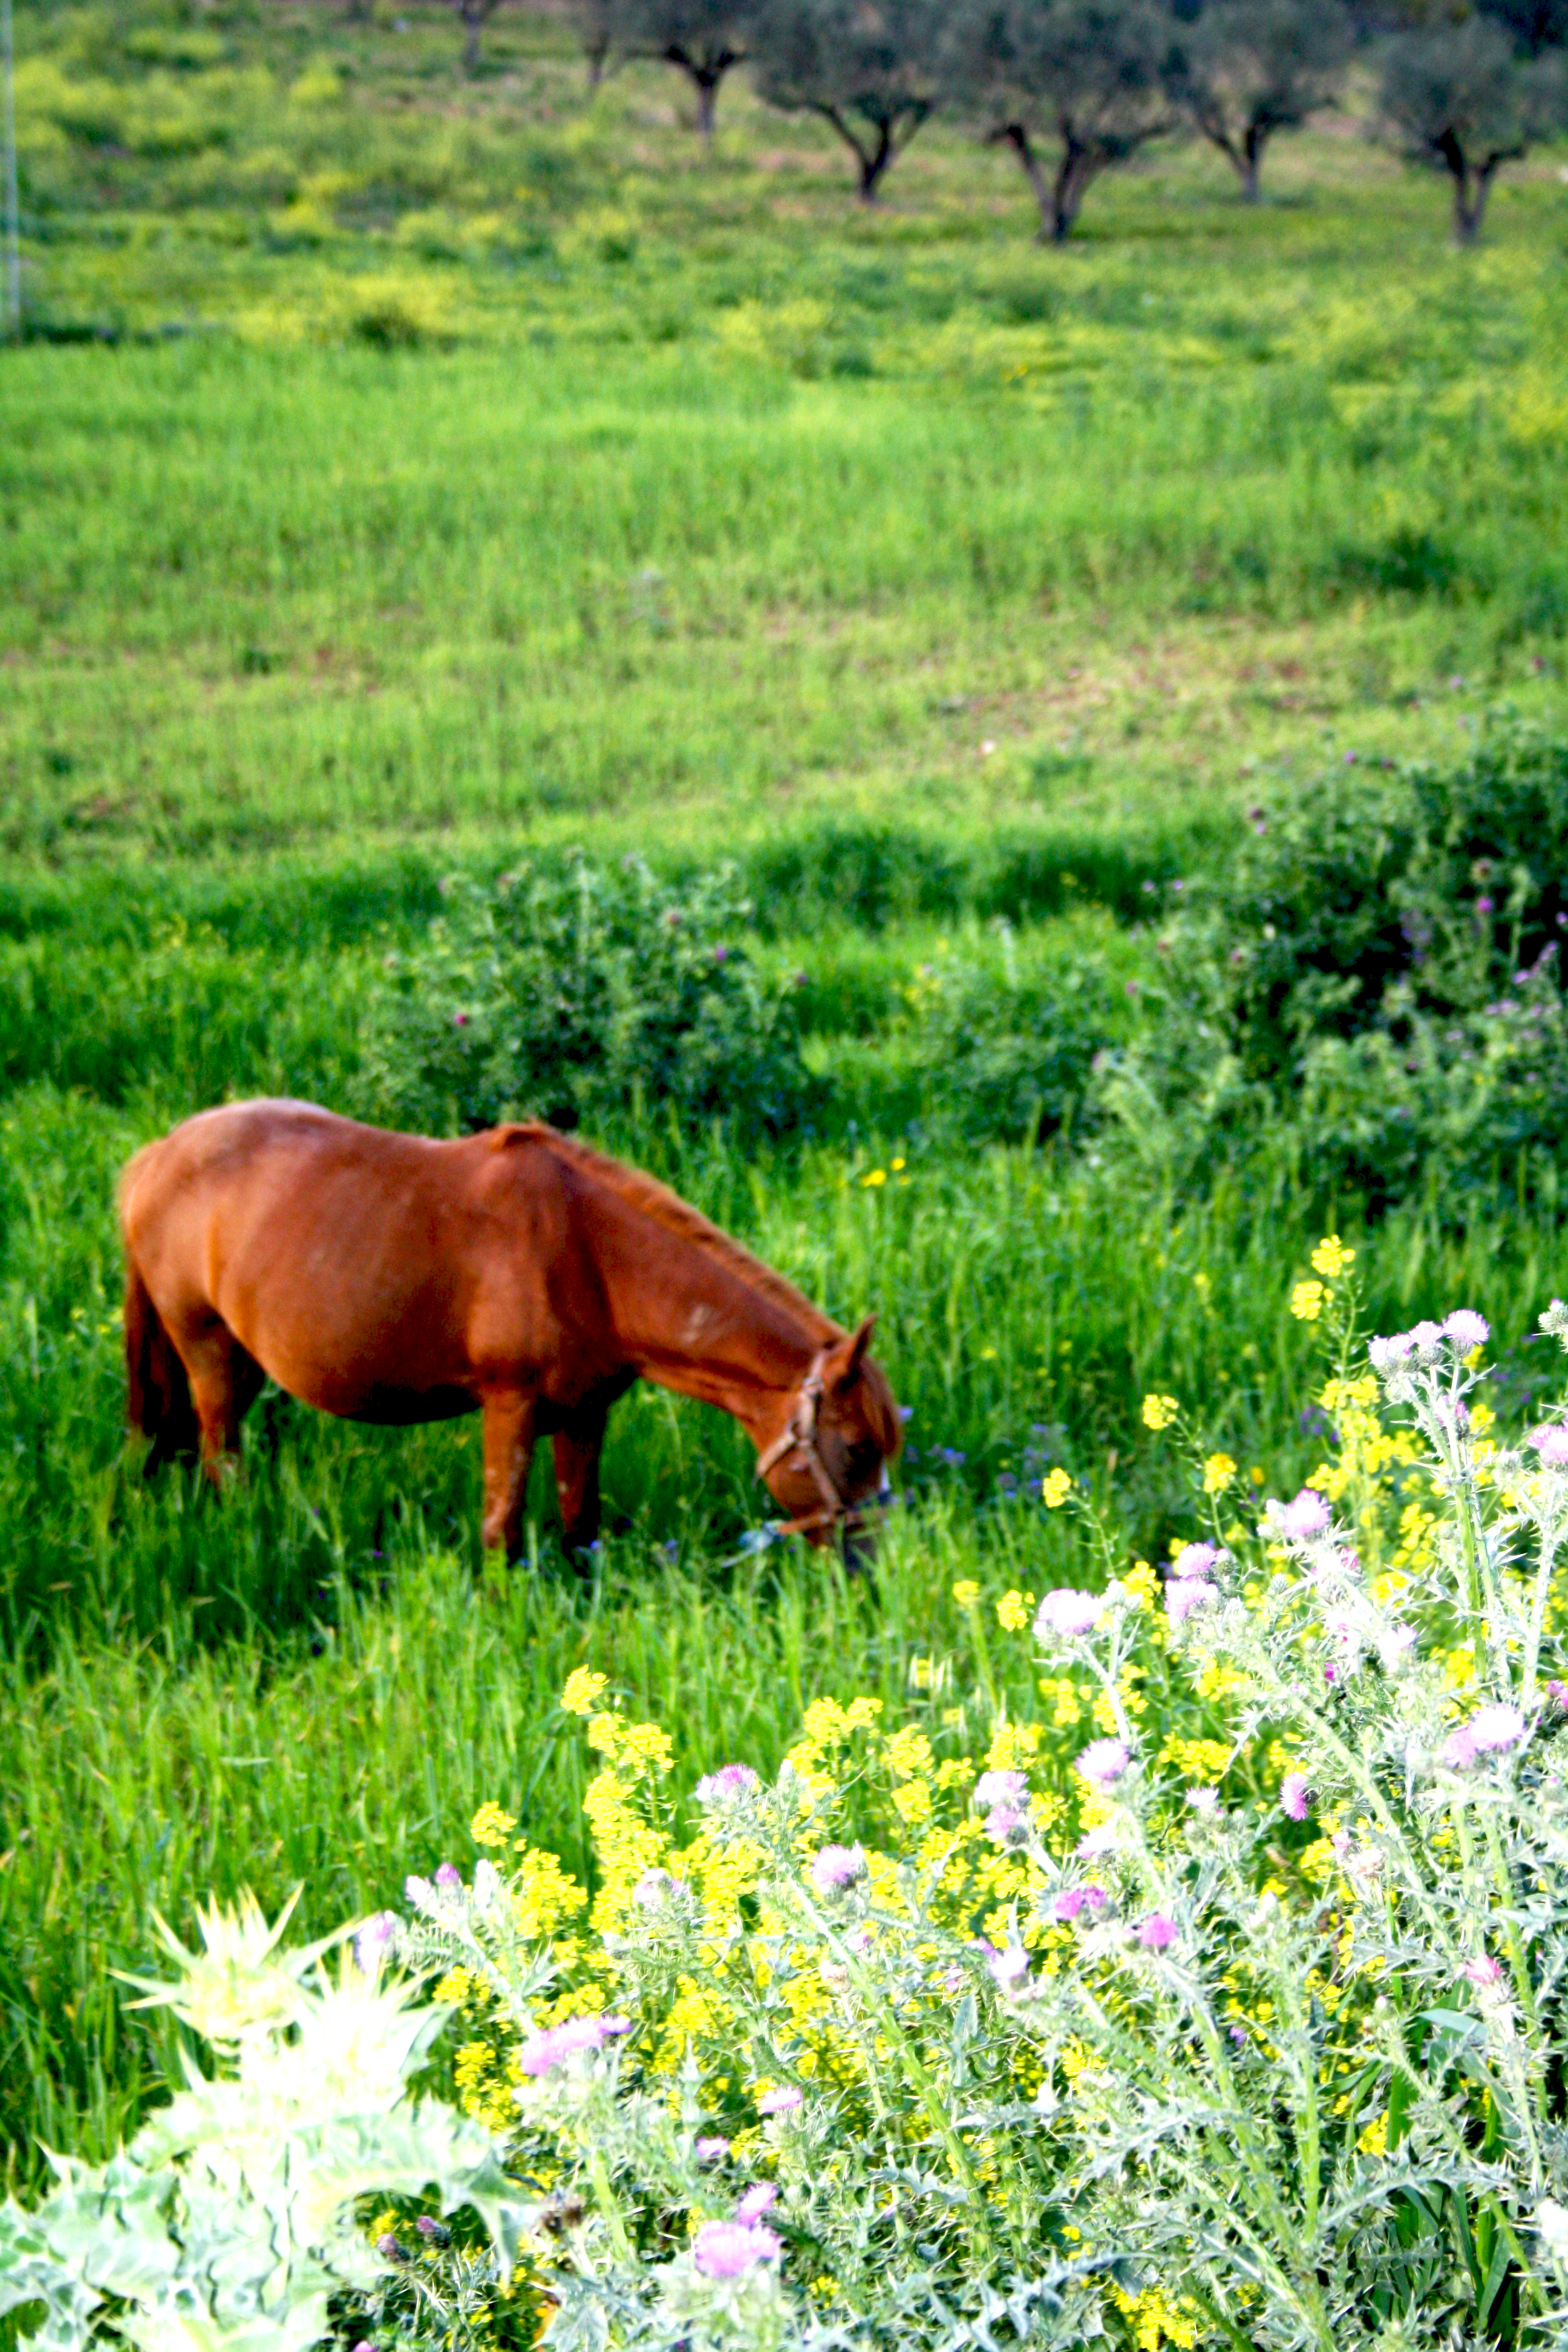
horse, nature, tunisia, pasture, grazing, grassland, meadow, natural landscape, grass, natural environment, mare, wildflower, field, prairie, plant, wildlife, ecoregion, sorrel, flower, mustang horse, rural area, landscape, farm, ranch, colt, foal, stallion